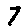
Label: 7